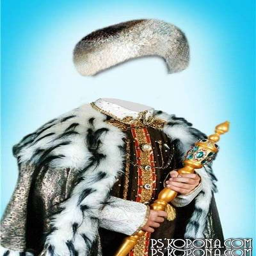
costume for boys - the king of winter in the expensive fur coat with a rod in hand